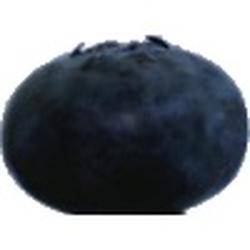
Label: Blueberry